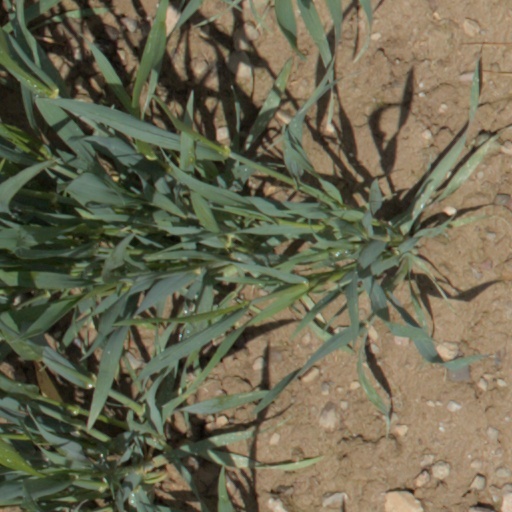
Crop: wheat